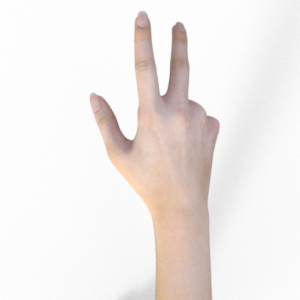
Label: scissors